Mechanic Institute

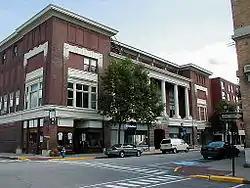

The Mechanic Institute is a historic educational building at 44-56 Congress Street in downtown Rumford, Maine. This handsome four-story brick building was built in 1910 by the Rumford Falls Power Company to provide educational facilities for its workers and their children. It is now owned by the city, and the former educational facilities have been repurposed into a community center. The building was listed on the National Register of Historic Places in 1980.